Bay of Montevideo

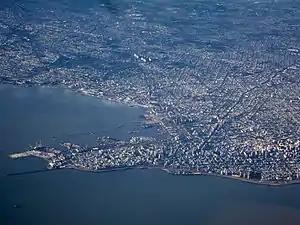
Aerial

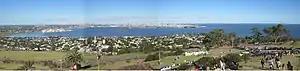
Looking across the bay

The Bay of Montevideo is the bay around the city of Montevideo, Uruguay in the Río de la Plata. It was previously named by Pedro de Mendoza as "Bahía de la Candelaria".